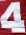
Number: 4